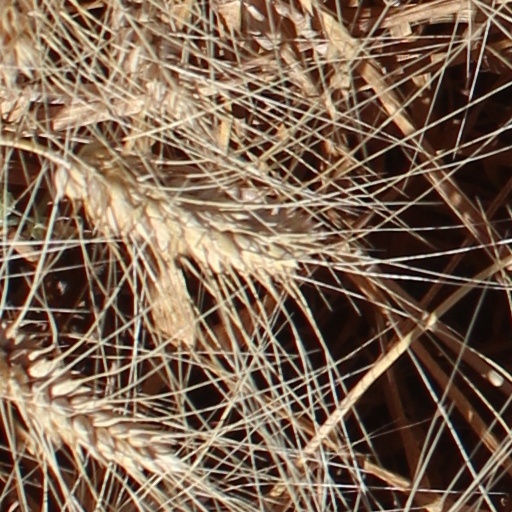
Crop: wheat